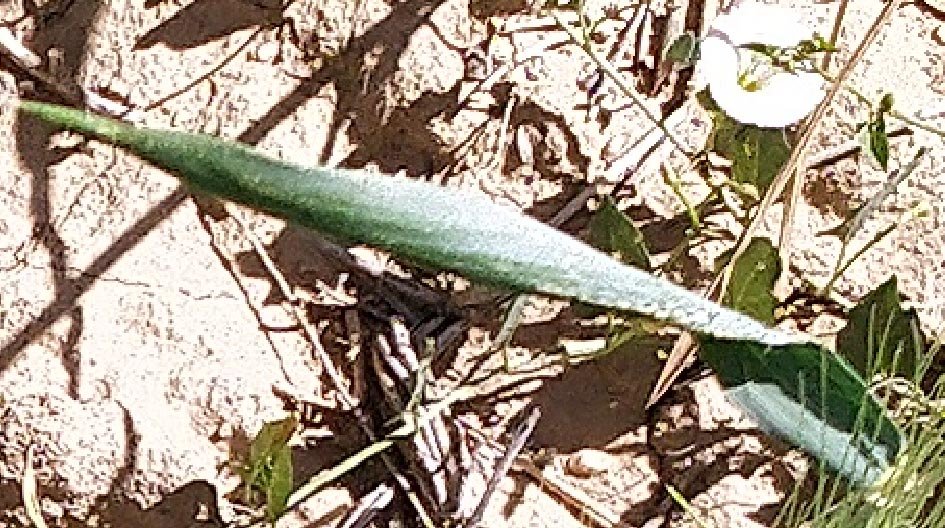
Label: Wheat___Healthy